Moving McAllister

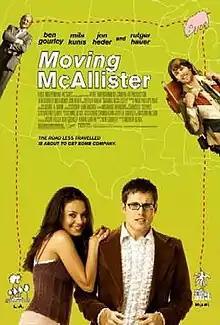
Theatrical release poster

Moving McAllister is a 2007 American comedy film starring Ben Gourley, Mila Kunis, Jon Heder, Rutger Hauer, and Billy Drago. The film was shot largely in Utah and St Johns County, Florida and was produced by Camera 40 Productions. It was released on September 14, 2007, in the United States.